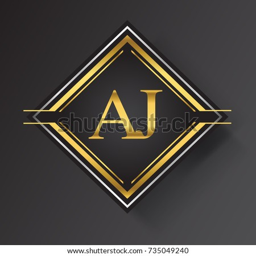
logo in a square shape gold and silver colored geometric ornaments .